Lambroughton

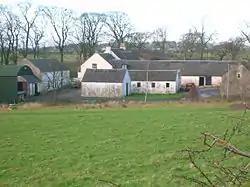

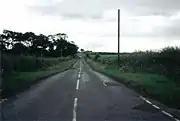

Robbie Burns' uncle, Robert Burnes worked at Titwood Farm, later moved to Stewarton and was buried in the Laigh Kirk where a memorial was erected by public subscription organised by the Stewarton Literary Society. He is known to have helped guard the Stewarton Laigh Church graveyard against the activities of body snatchers. Titwood (Tetwood in 1828) was also the last farm in the district to use a horse mill to drive farm machinery. J. Dunlop of Titwood is said to have first bred 'Ayrshire Cows' at one of his home farms.